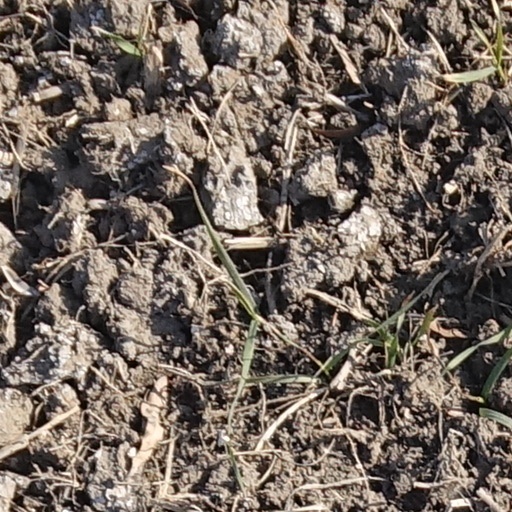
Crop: wheat